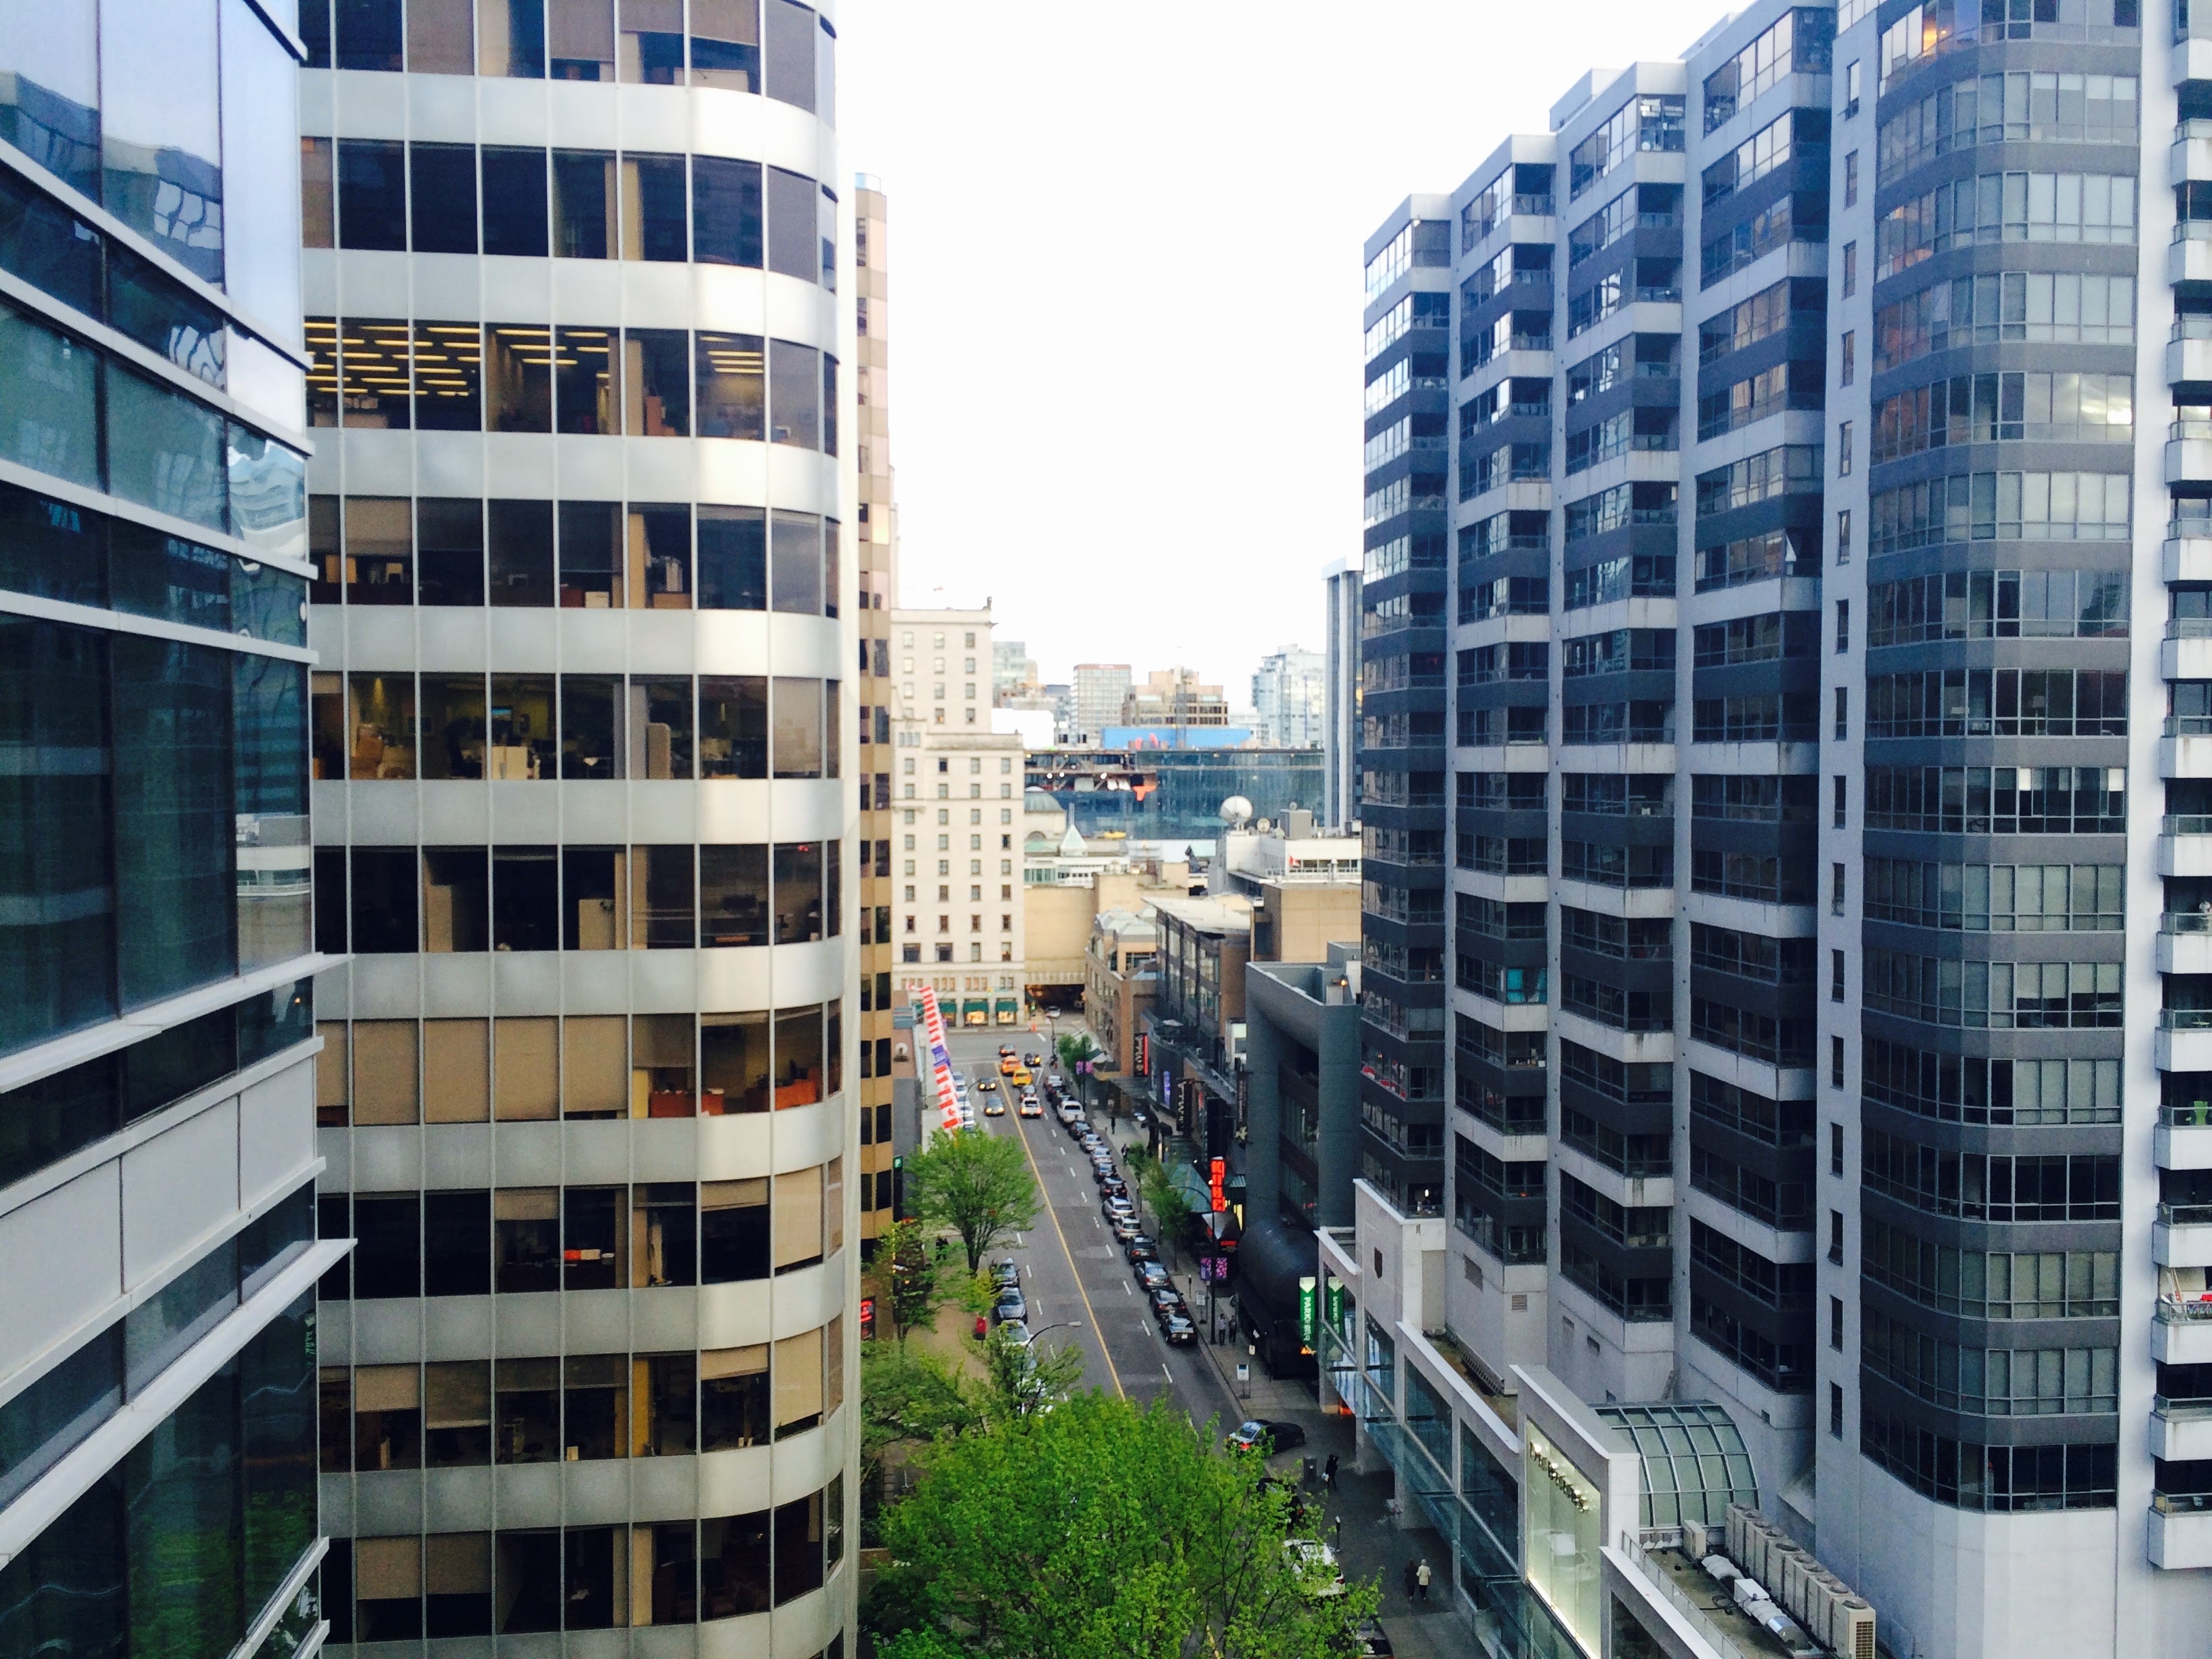
architecture, building, city, skyscraper, cityscape, downtown, plaza, vancouver, facade, property, apartment, tower block, canada, commercial building, headquarters, metropolis, condominium, neighbourhood, urban area, residential area, human settlement, metropolitan area, mixed use